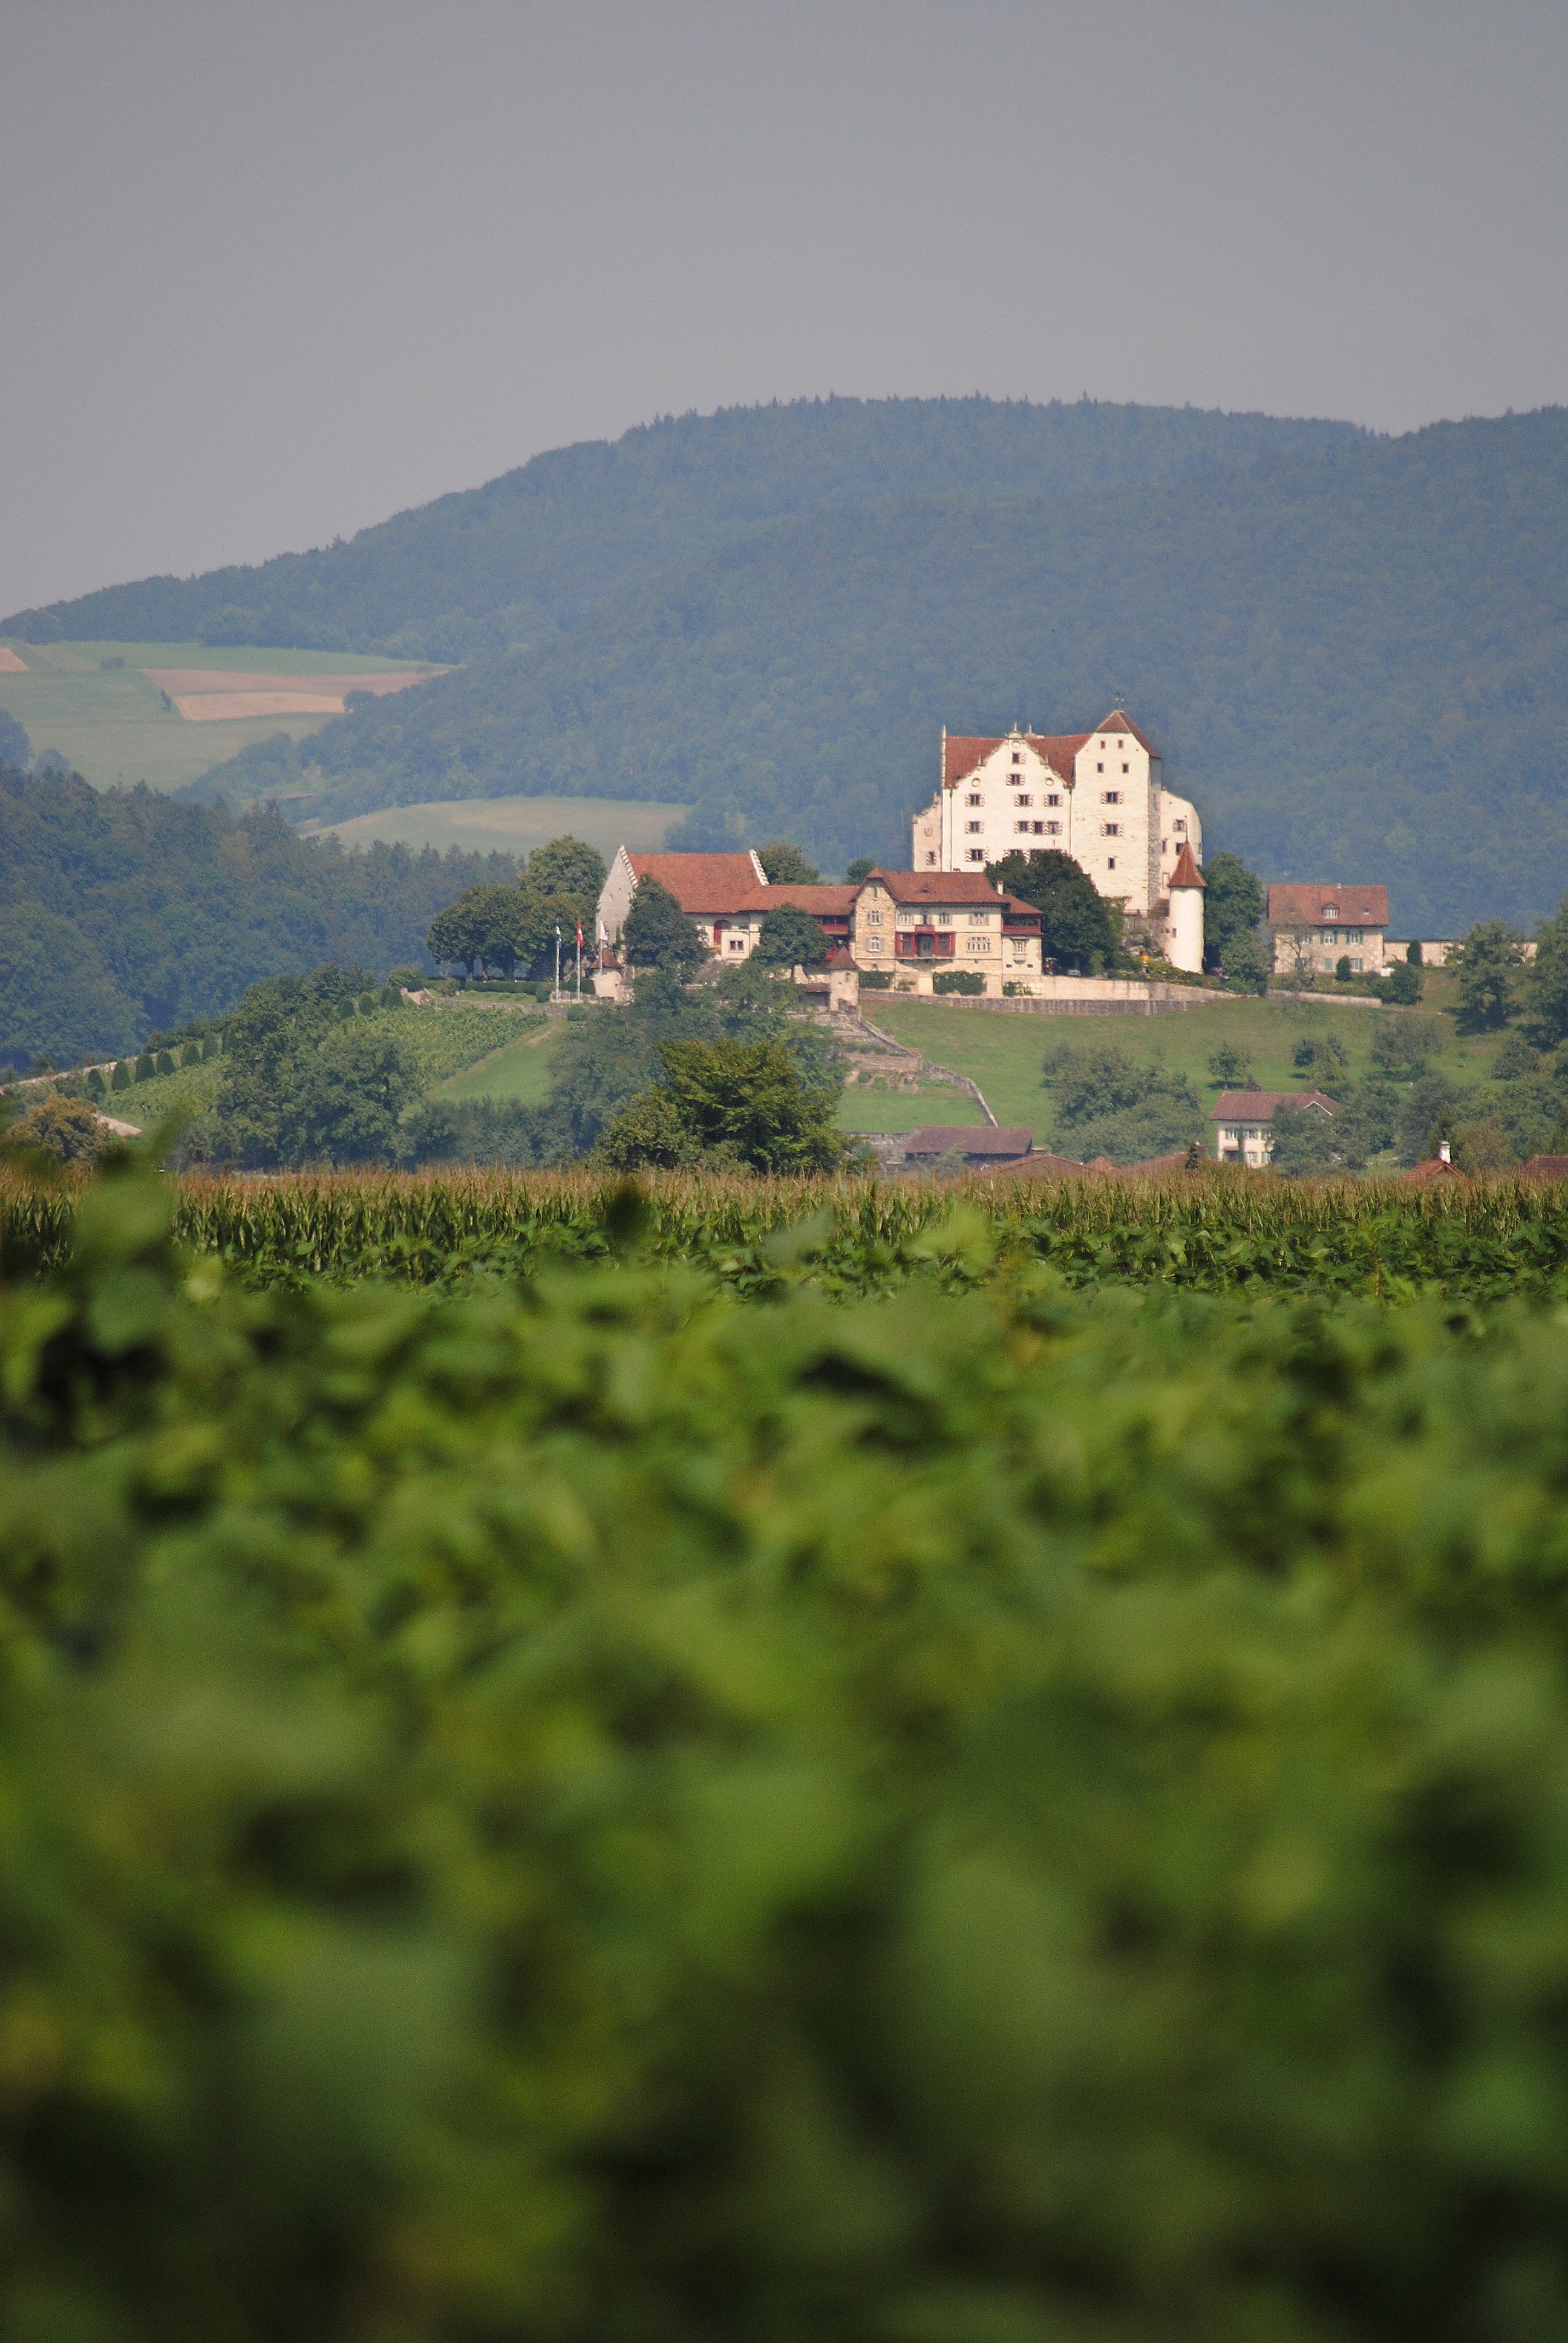
landscape, grass, mountain, field, farm, morning, hill, flower, chateau, valley, mountain range, village, green, castle, fortification, agriculture, switzerland, middle ages, rural area, aargau, wildegg, mountainous landforms